No Tofu

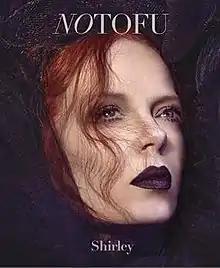
NO TOFU Fall 2014 Cover

No Tofu is a luxury independent American print magazine on fashion, film, music, art, and culture. "No Tofu" is published in the US as a large-format, glossy quarterly.